Xavier College Preparatory (Arizona)

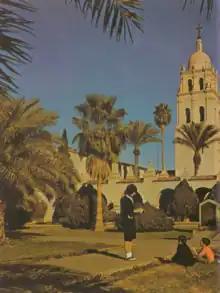
Xavier College Preparatory in 1964

Xavier was founded in 1943 by the Jesuit Fathers of St. Francis Xavier Parish and the Sisters of Charity of the Blessed Virgin Mary. Originally located on the campus of Brophy College Preparatory, the school moved into Fitzgerald hall on its current campus in the spring of 1953. More buildings have been added as the school has grown. The school was granted College Preparatory status in 1982 and changed its name to Xavier College Preparatory.